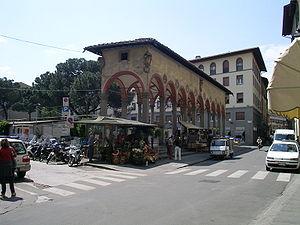
La Loggia del Pesce est une des loggias de Florence, sur la Piazza dei Ciompi non loin au nord de l'église Santa Croce.